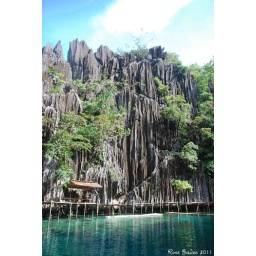
stone wall in paradise